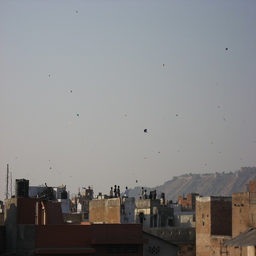
Many people standing on roof tops watching stuff in the sky
A village community sits rested near a cliff.
some people standing on a roof flying kites
People on top of buildings looking at objects in the sky
People on rooftops looking at something in the sky.